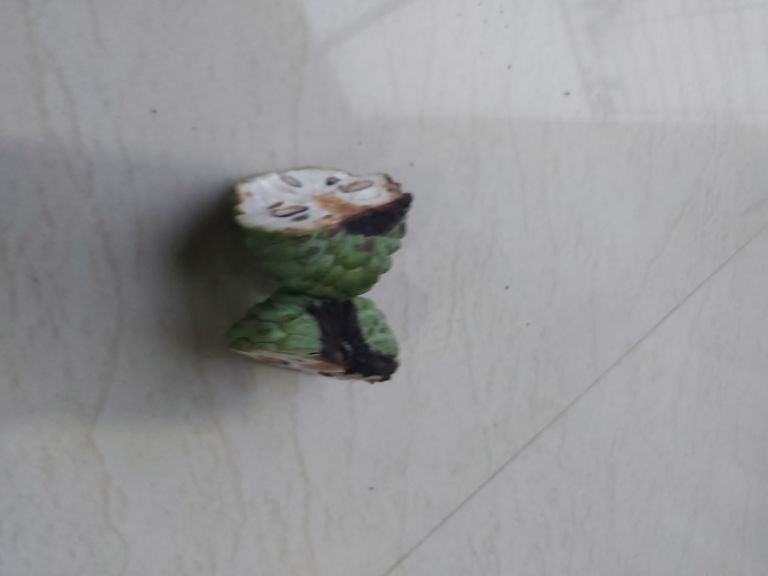
Disease label: Diplodia Rot